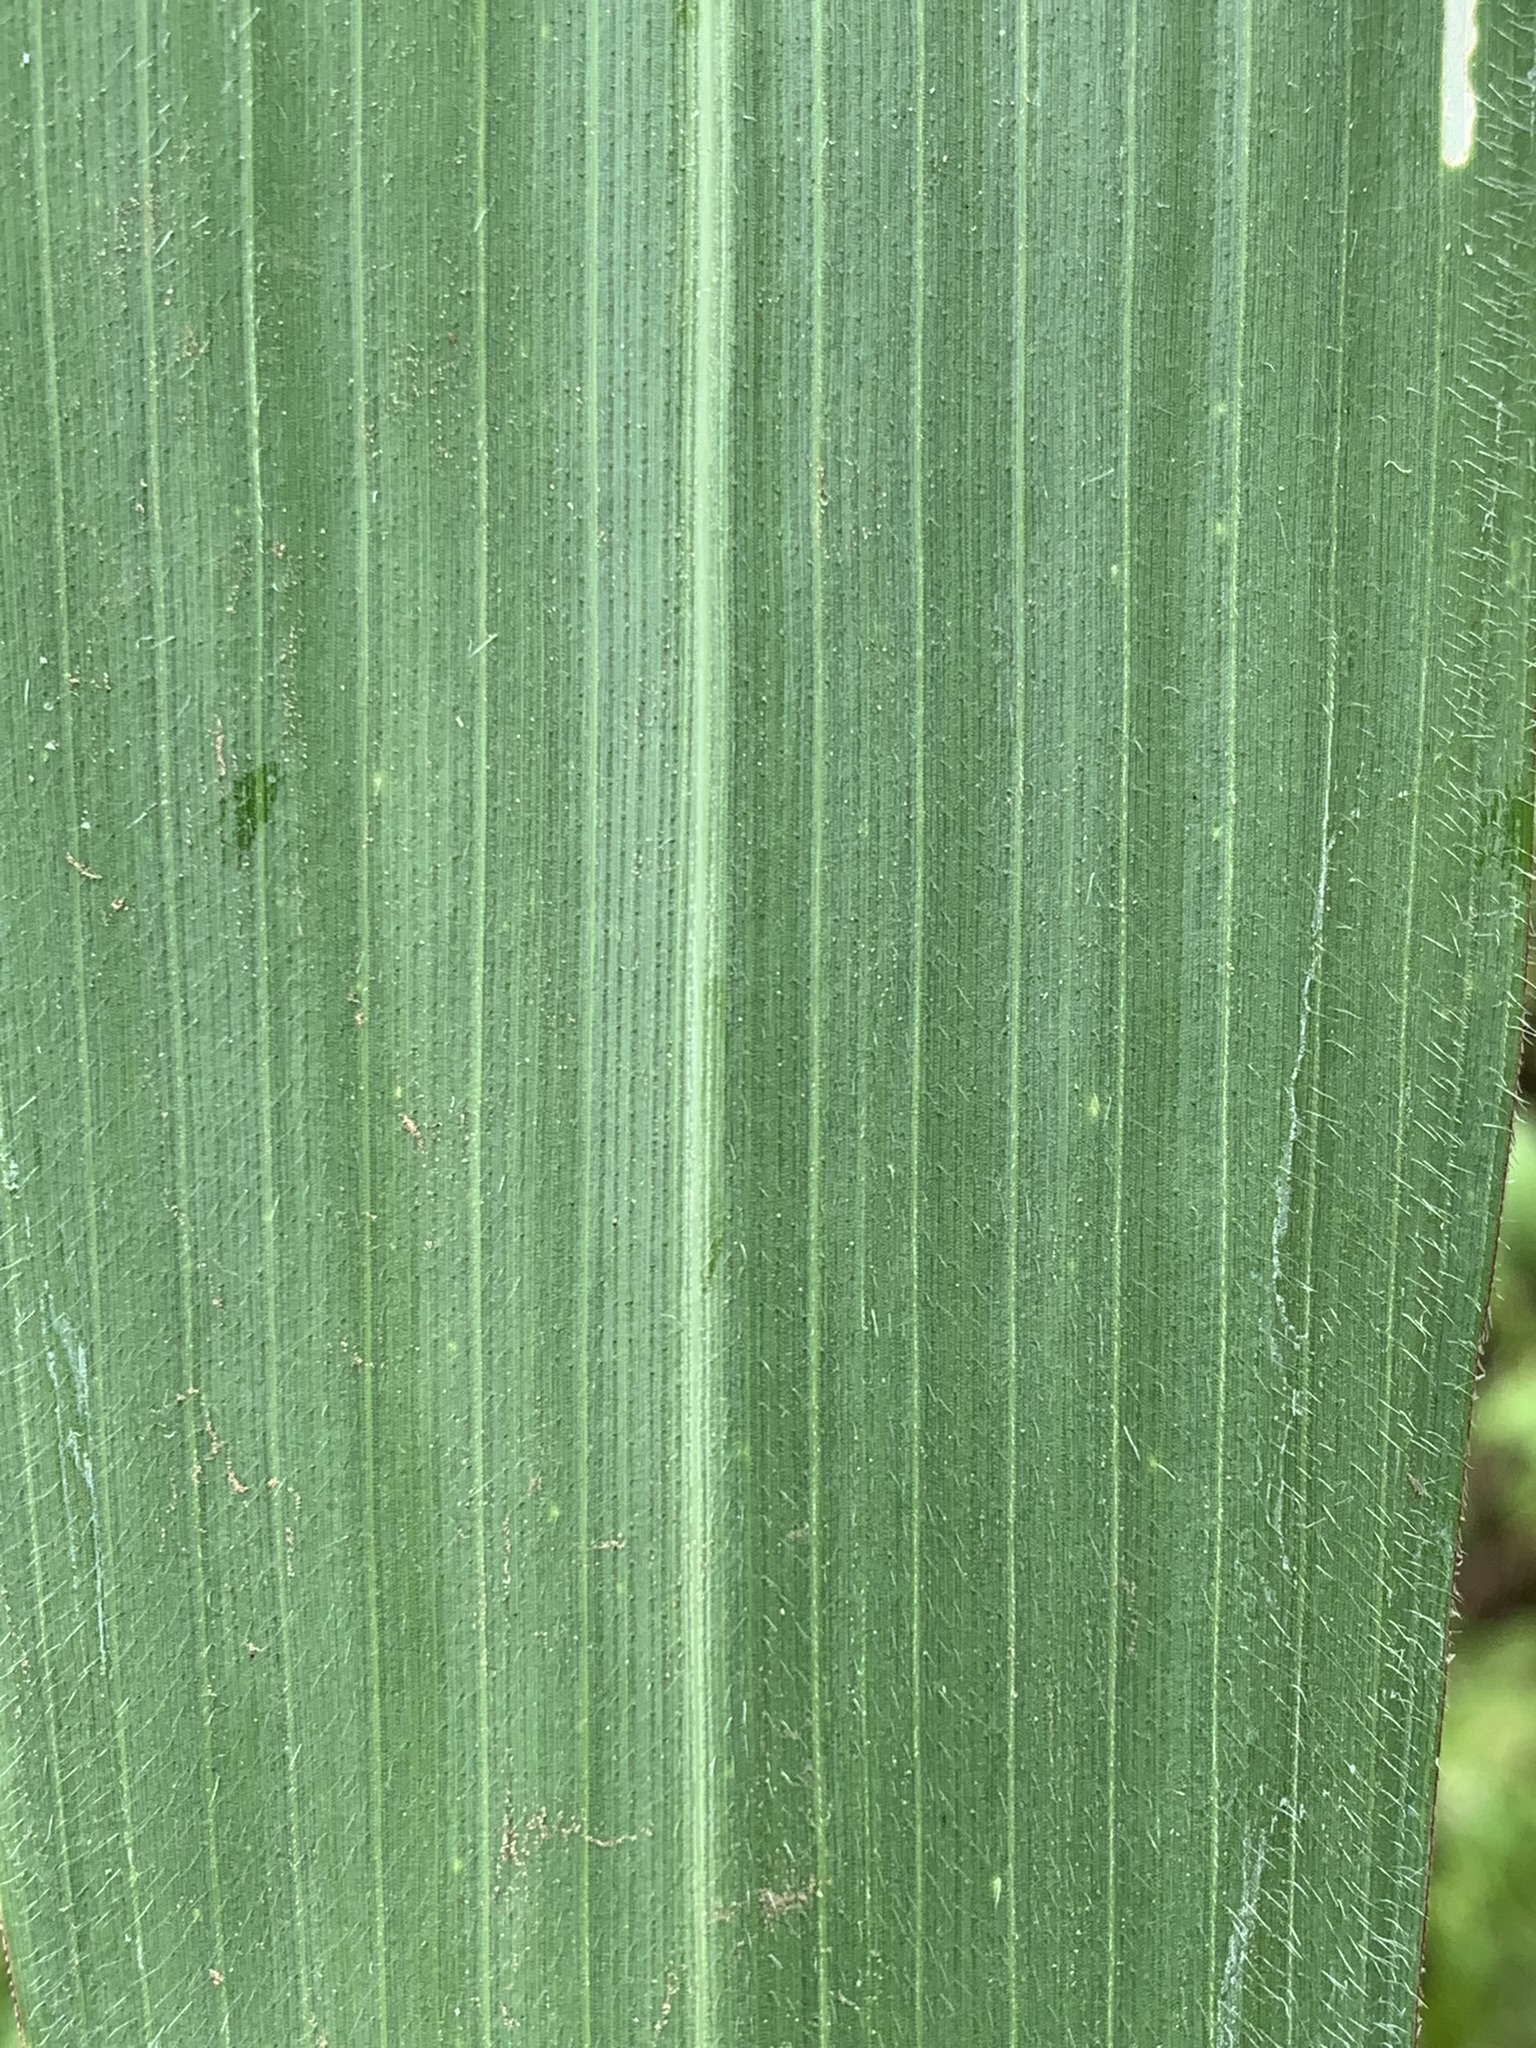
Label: Healthy